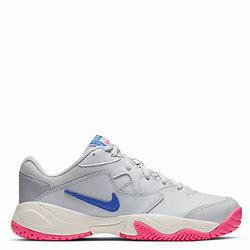
Brand: Nike
Model: Court Lite 2